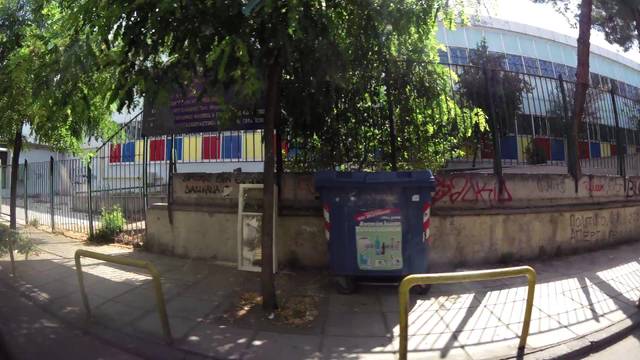
Region: Greece
Coordinates: 40.646, 22.939